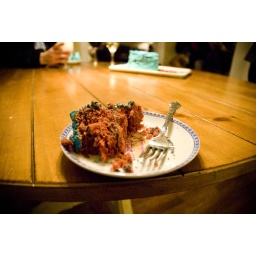
Brandon's birthday party - 12/2/10. Delicious red velvet cake made by Natalie